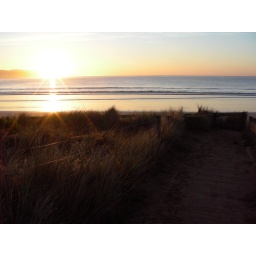
After a chilly night sleeping in a van by the beach all is forgotten with a simply beautiful sunrise.